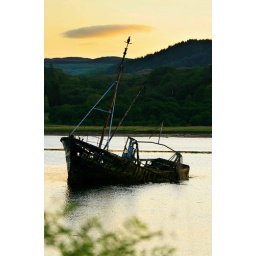
Sunken wooden boat in the estuary of Tarbert. A bird is roosting on top of the mast